IAI Harop

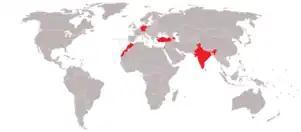

Harop is most widely recognized for its combat effectiveness in Azerbaijan in the Nagorno-Karabakh conflict in April 2016. IAI Harop loitering munition was used with success to take out military threats in extremely difficult operating conditions, including freezing temperatures, shallow and steep dives, and GPS jammed zones. In 2020, Hikmet Hajiyev, an advisor to Azerbaijani President Ilham Aliyev, praised the effectiveness of the Harop in the 2020 Nagorno-Karabakh conflict.